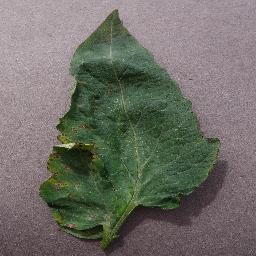
Label: Tomato___Target_Spot